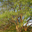
Label: willow_tree